Los Chichos

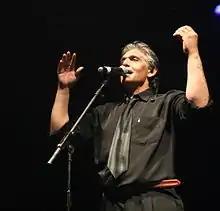
Los Chichos in the Sala Razzmatazz (Barcelona)

Los Chichos is a Spanish band that was formed in the mid-1970s by singer-songwriter Juan Antonio Jiménez and brothers Julio and Emilio González. The band reached its peak popularity in the 1980s and restructured in 1990 when Jiménez began his solo career. Los Chichos has sold 15 million records, making it one of the best-selling Spanish groups in history. They performed the popular rumba flamenca in the vein of Los Chunguitos.